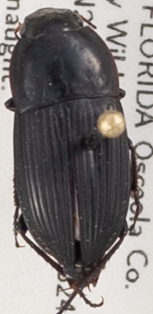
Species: Anisodactylus haplomus
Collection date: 2019-06-18
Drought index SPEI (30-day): -0.278
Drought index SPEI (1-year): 1.362
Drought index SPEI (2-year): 1.28